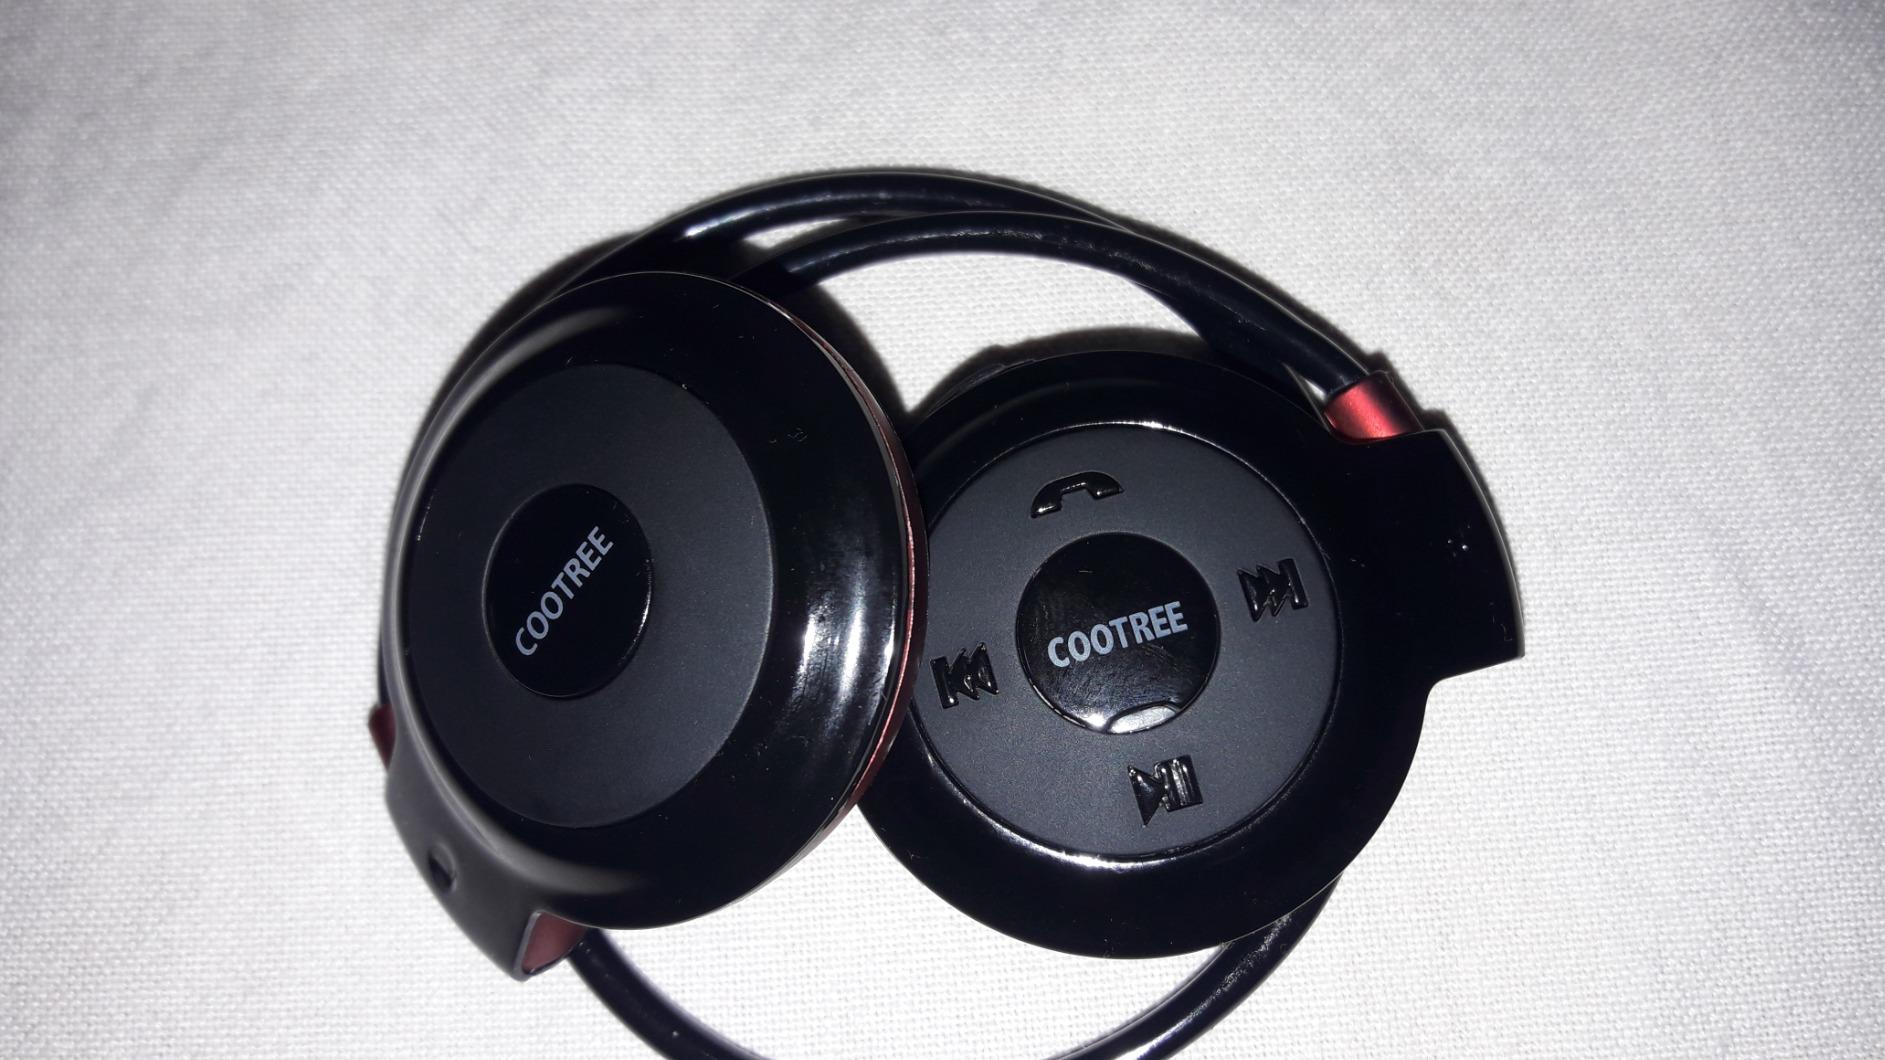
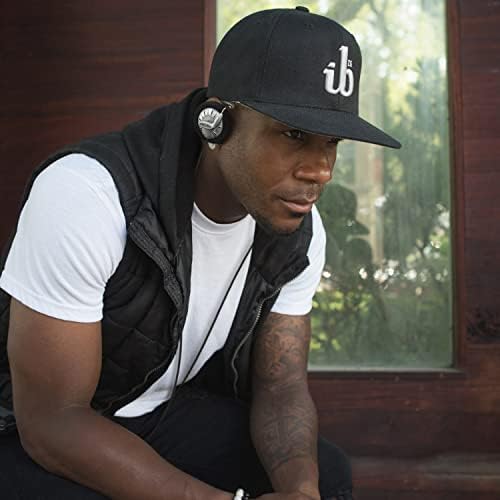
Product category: headphones
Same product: no